Clash of Champions (2017)

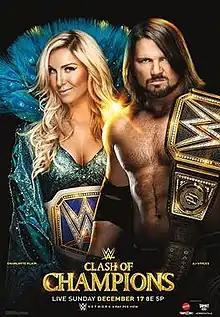
Promotional poster featuring Charlotte Flair and AJ Styles

The 2017 Clash of Champions was a professional wrestling pay-per-view (PPV) and livestreaming event produced by WWE. It was the second Clash of Champions and took place on December 17, 2017, at TD Garden in Boston, Massachusetts, held exclusively for wrestlers from the promotion's SmackDown brand division. As per the theme of the event, all championships exclusive to SmackDown at the time were defended. The event was replaced by Evolution in 2018, but returned in 2019.